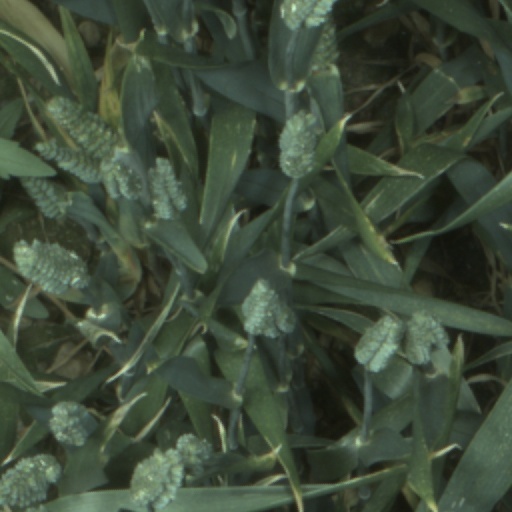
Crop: wheat